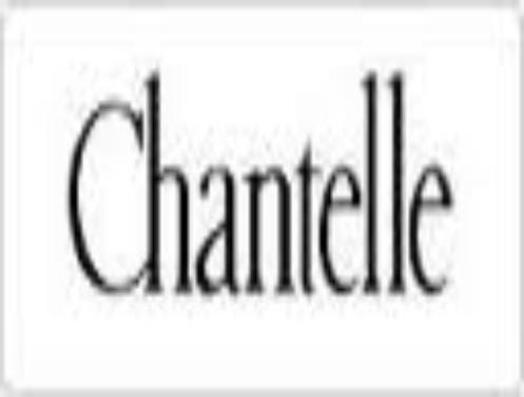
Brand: chantelle
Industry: Necessities